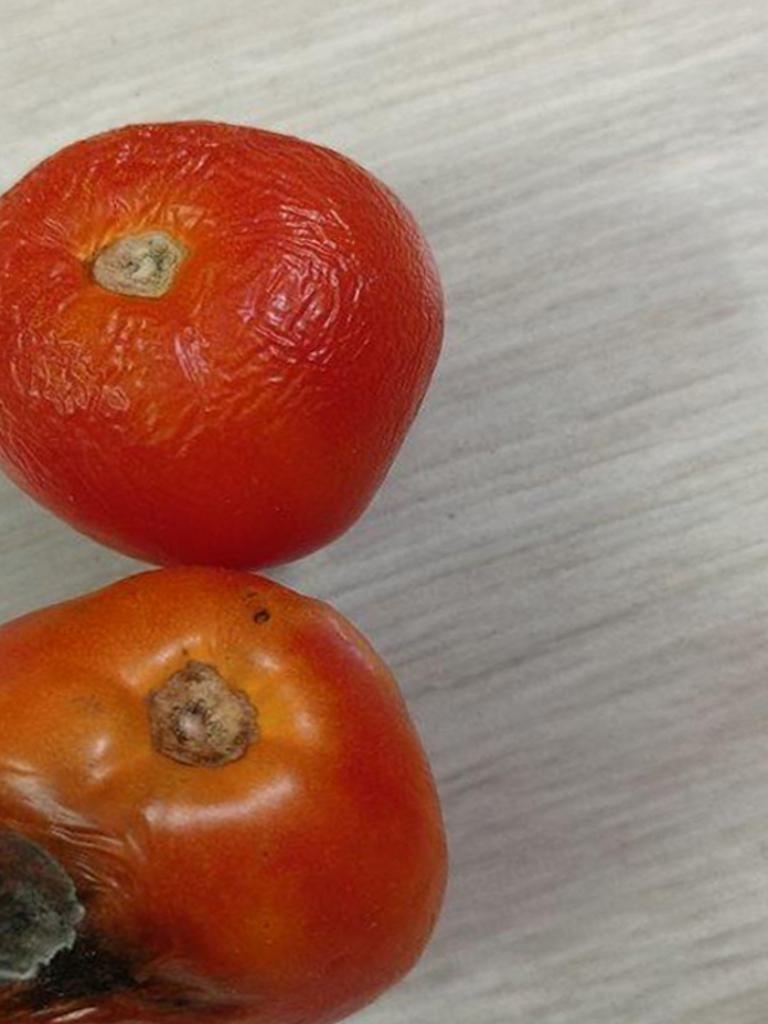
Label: Rotten